End of the Han dynasty

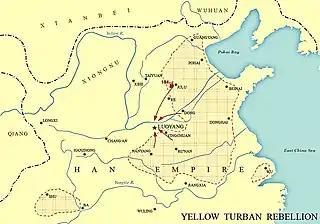
Map showing the Yellow Turban Rebellion.

The end of the (Eastern) Han dynasty was the period of Chinese history from 189 to 220 CE, roughly coinciding with the tumultuous reign of the Han dynasty's last ruler, Emperor Xian. It was followed by the Three Kingdoms era (220–280 CE). During the end of the Han dynasty, the country was thrown into turmoil by the Yellow Turban Rebellion (184–205). Meanwhile, the Han Empire's institutions were destroyed by the warlord Dong Zhuo and fractured into regional regimes ruled by various warlords, some of whom were nobles and officials of the Han imperial court. The warlord Cao Cao took control of Emperor Xian and his court in 196 and began gradually reunifying the empire. Cao Cao ostensibly operated under Emperor Xian's rule, though in reality the emperor was a hostage.